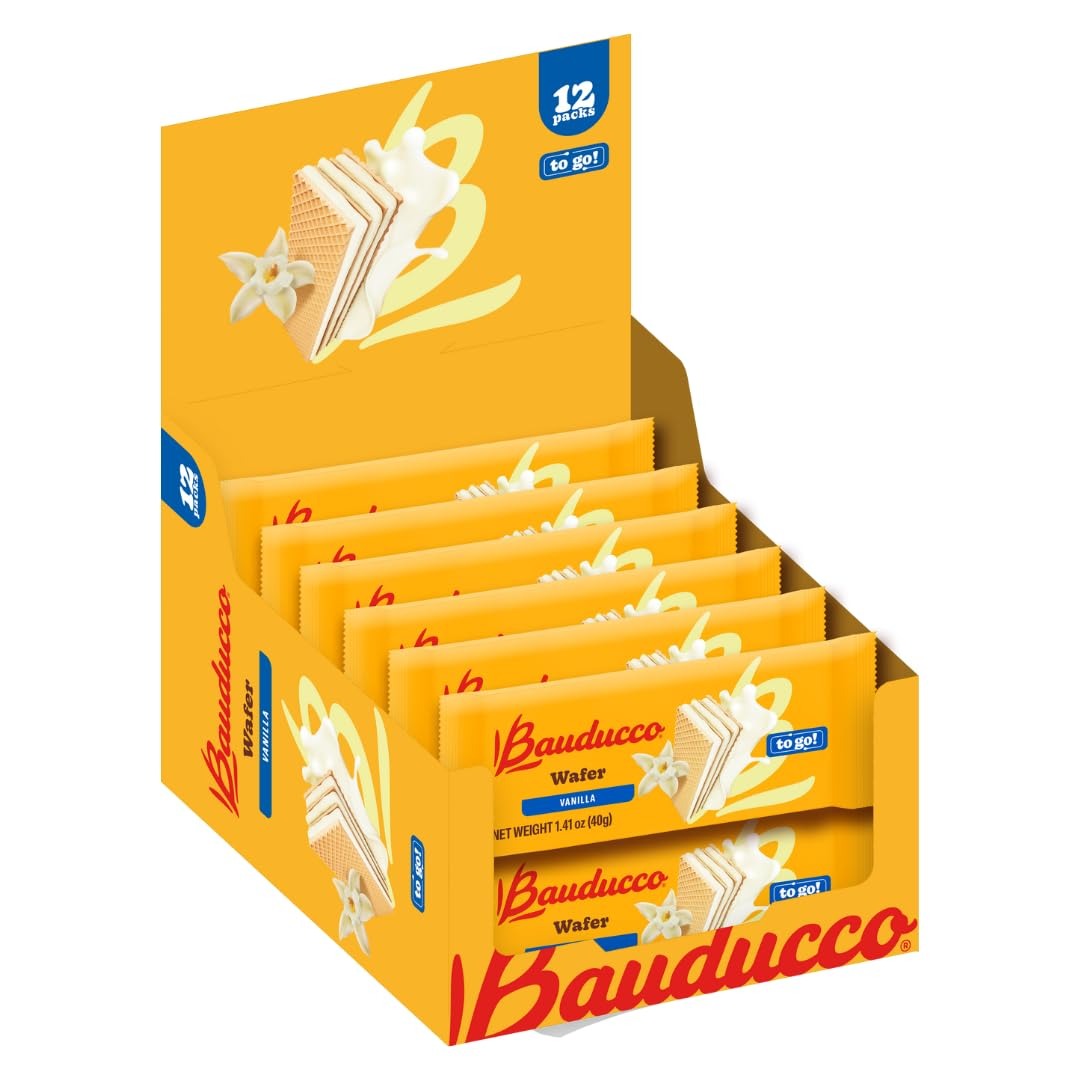
Item Name: Bauducco Mini Wafer Cookies, Vanilla Wafers, Ideal Dessert, Snack, Pastry, School Lunches, Family Gathering, Party Snack, Work Lunch
Bullet Point 1: BITE-SIZED: Our Mini Wafers are perfect for carrying in a backpack, making them ideal for school snacks, anywhere you go!
Bullet Point 2: LIGHT AND EXTRA CRISPY: Have a bite, and you’ll experience a traditional Italian-style wafer, delicate and not oversweet.
Bullet Point 3: NO ARTIFICIAL FLAVORS OR COLORS: Our Bauducco vanilla wafer cookies are made with no artificial flavors or colors.
Bullet Point 4: 3 LAYERS OF CREAM: Bauducco Wafers come with much more flavor for you to enjoy.
Bullet Point 5: PERFECT FOR EVERY OCCASION: There are delicious options for any moment. You can enjoy it with coffee, tea, milk, juice, or even as an ingredient!
Value: 16.92
Unit: Ounce

Price: 10